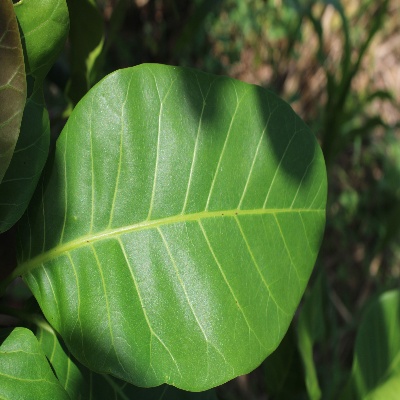
Crop: Cashew
Condition: healthy